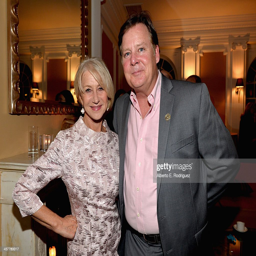
actors attend a special reception hosted by actor .